RFA Darkdale

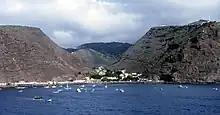
View from James Bay towards Jamestown, Saint Helena

The wreck leaked fuel oil, posing a potential environmental threat to the coastal waters of Saint Helena. In April 2012 a team from Salvage and Marine Operations, an arm of the Defence Equipment and Support organisation Ministry of Defence (MOD), left for Saint Helena to examine the wreck. The ice patrol ship surveyed it in October 2012 to provide additional sonar imagery. In 2015, Salvage and Marine Operations divers drained of oil from the ship's tanks. Royal Navy divers also removed 38 shells from the two main guns.